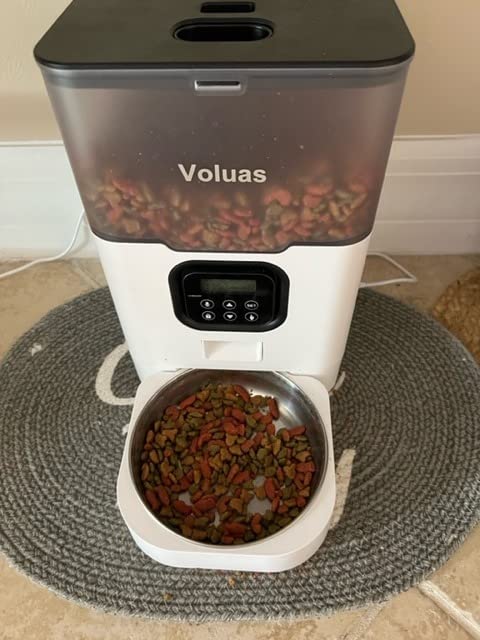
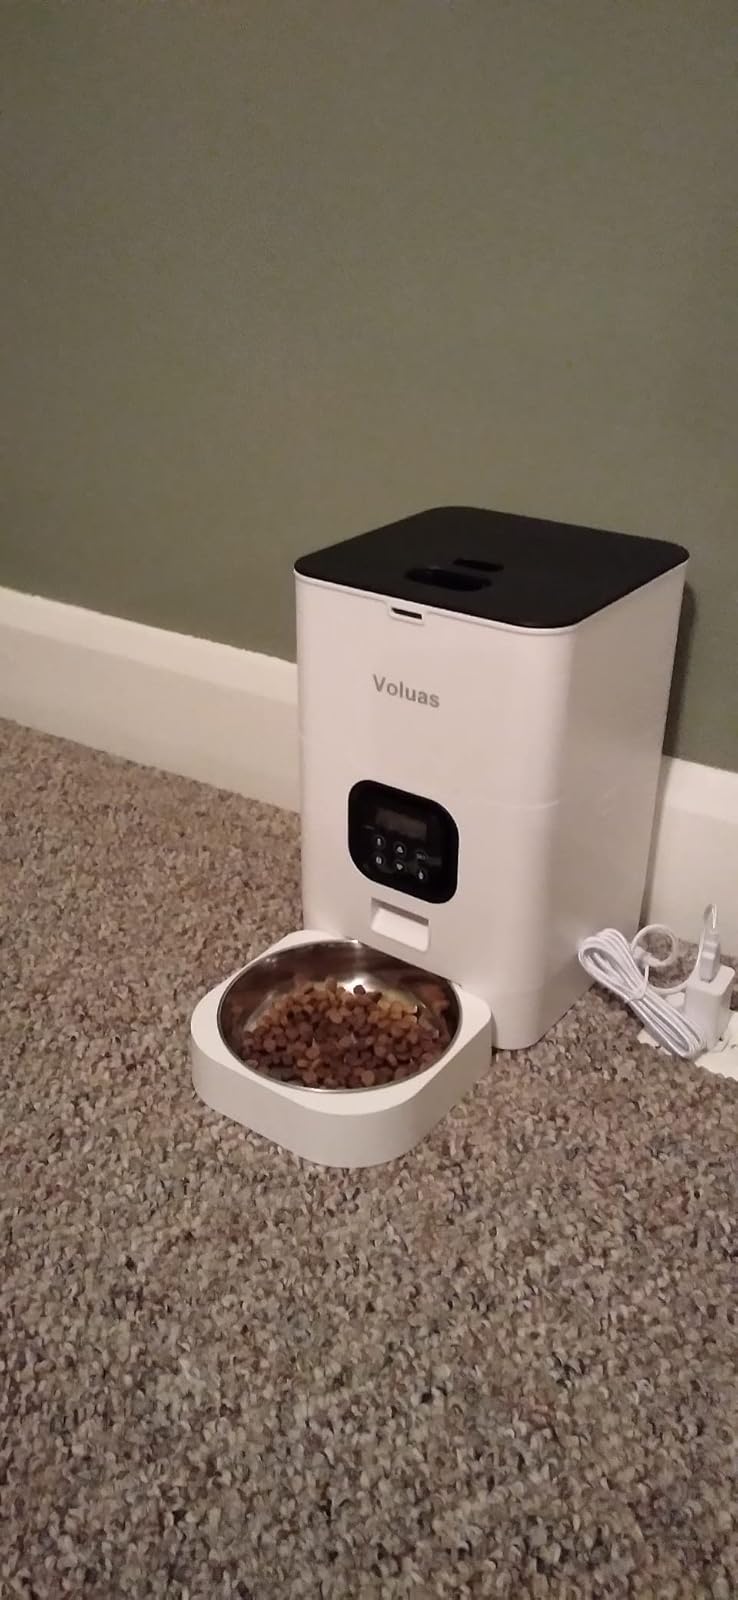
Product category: items_feeder
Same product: no